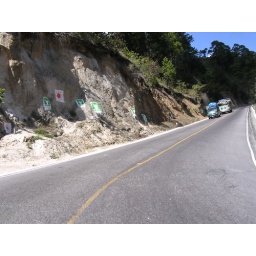
bus ride from chichicastenango. the political party emblems painted in the rock by the side of the road are ubiquitous in guatemala